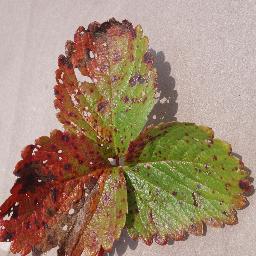
Label: Strawberry___Leaf_scorch